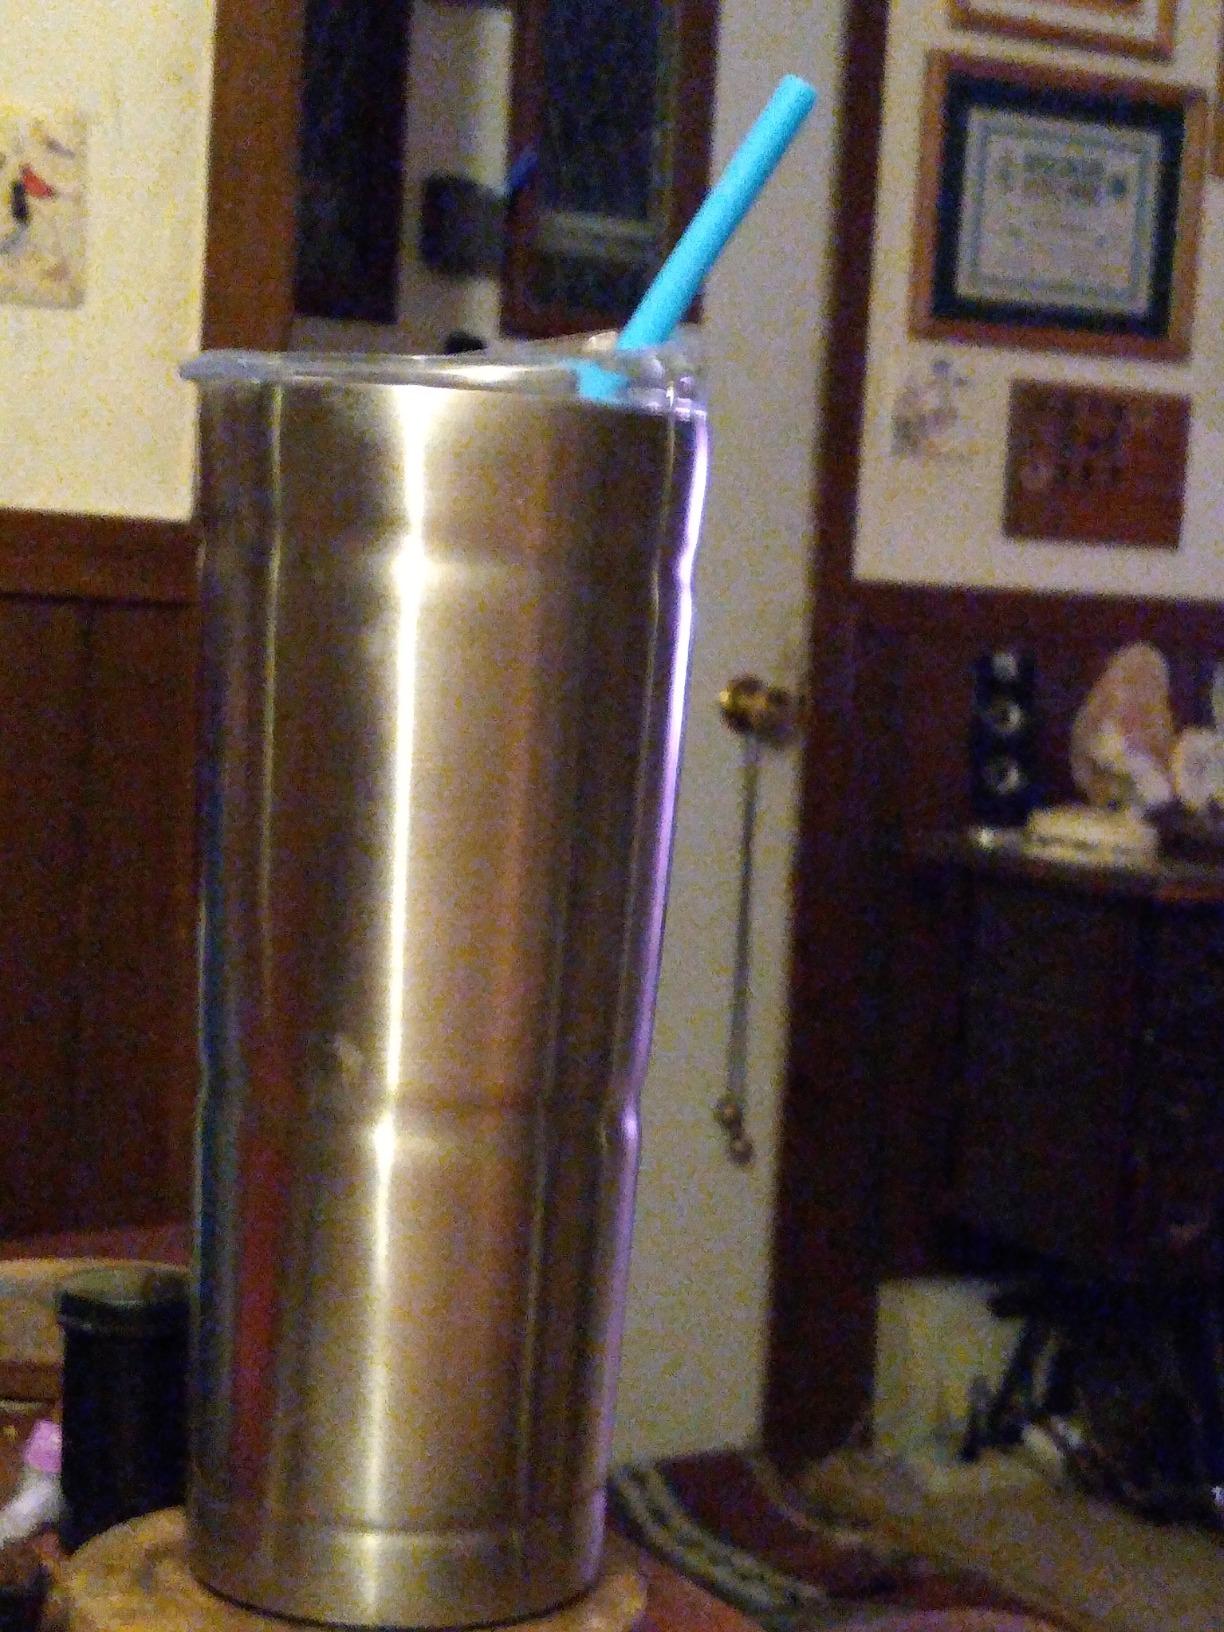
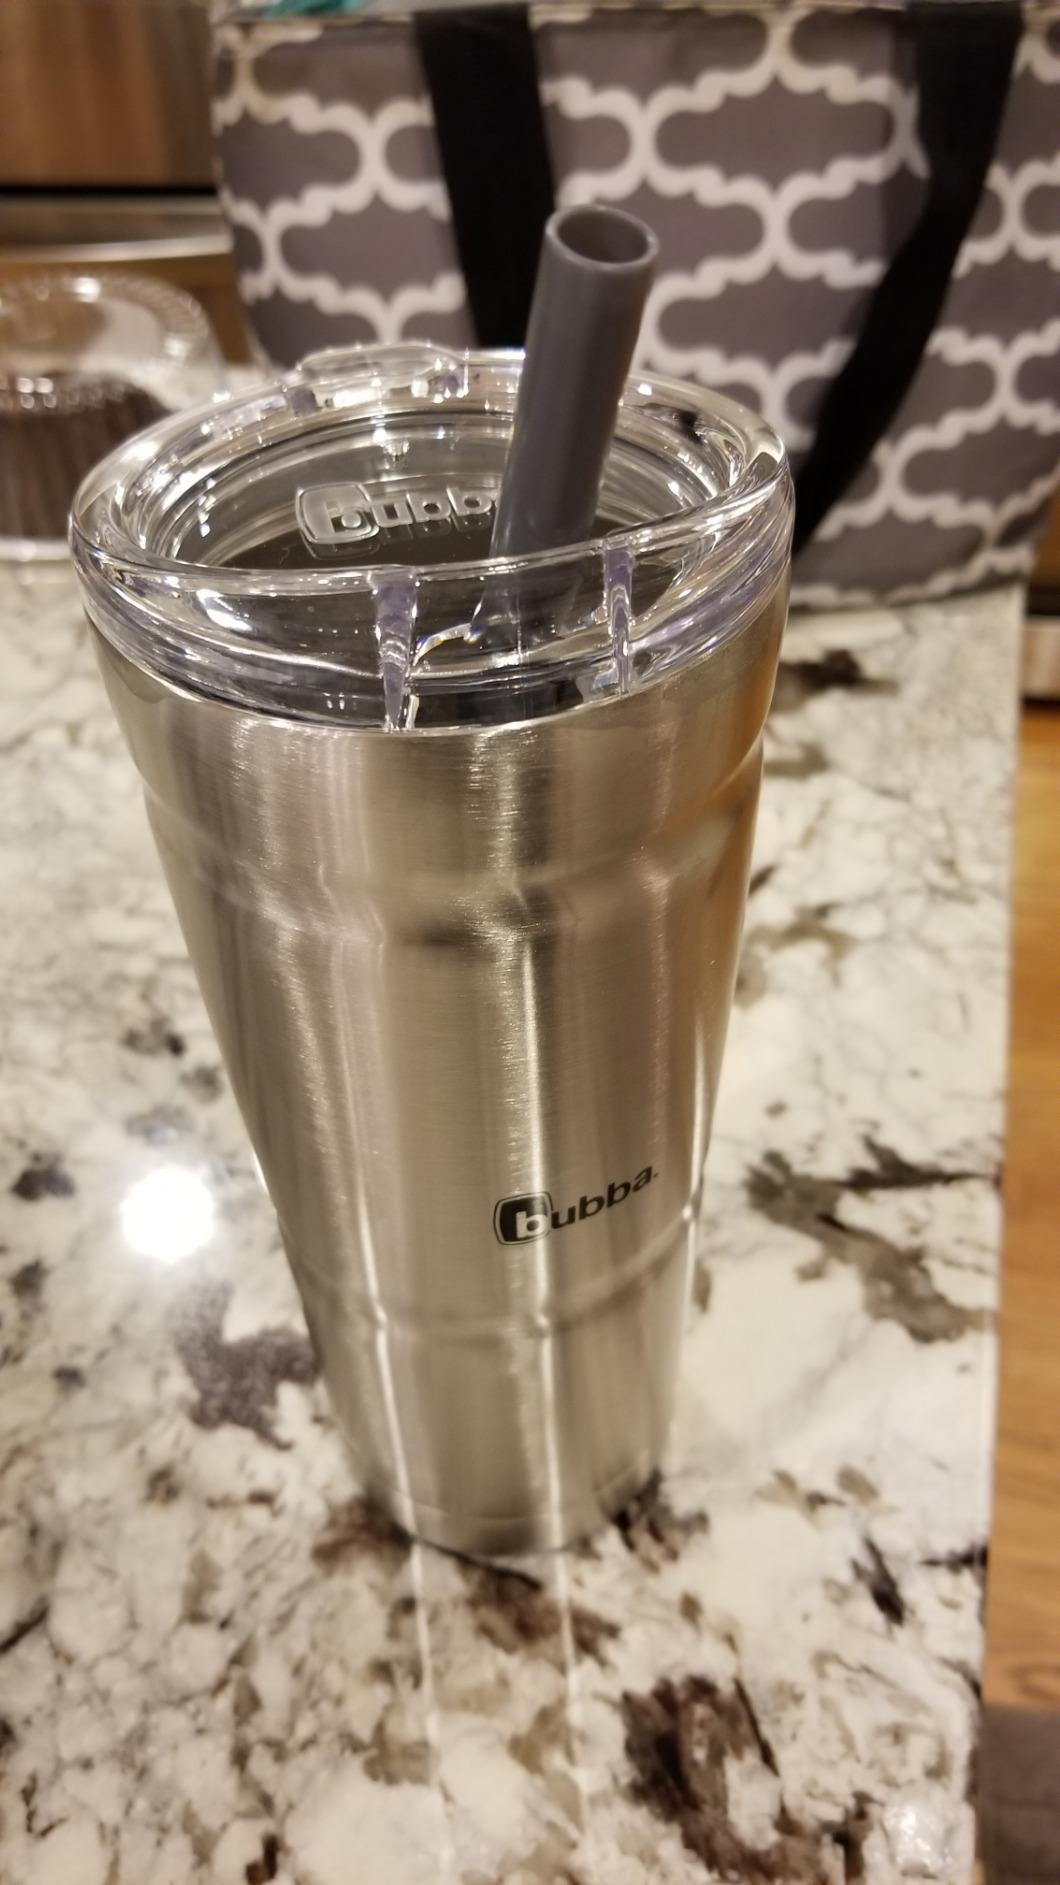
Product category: items_tea
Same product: yes